Clint Barton (Marvel Cinematic Universe)

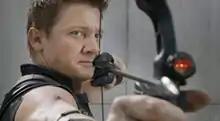
Jeremy Renner as Clint Barton / Hawkeye in "The Avengers" (2012)

Clinton Francis "Clint" Barton is a fictional character portrayed by Jeremy Renner in the Marvel Cinematic Universe (MCU) media franchise—based on the Marvel Comics character of the same name—more commonly known by his alias, Hawkeye. Barton is depicted as an expert marksman, archer, and hand-to-hand combatant, with his preferred weapon being a recurve bow. Barton, an agent of S.H.I.E.L.D., is sent to kill Natasha Romanoff but decides to recruit and befriend her instead.